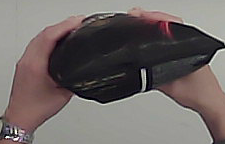
Product: lays_chill